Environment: real
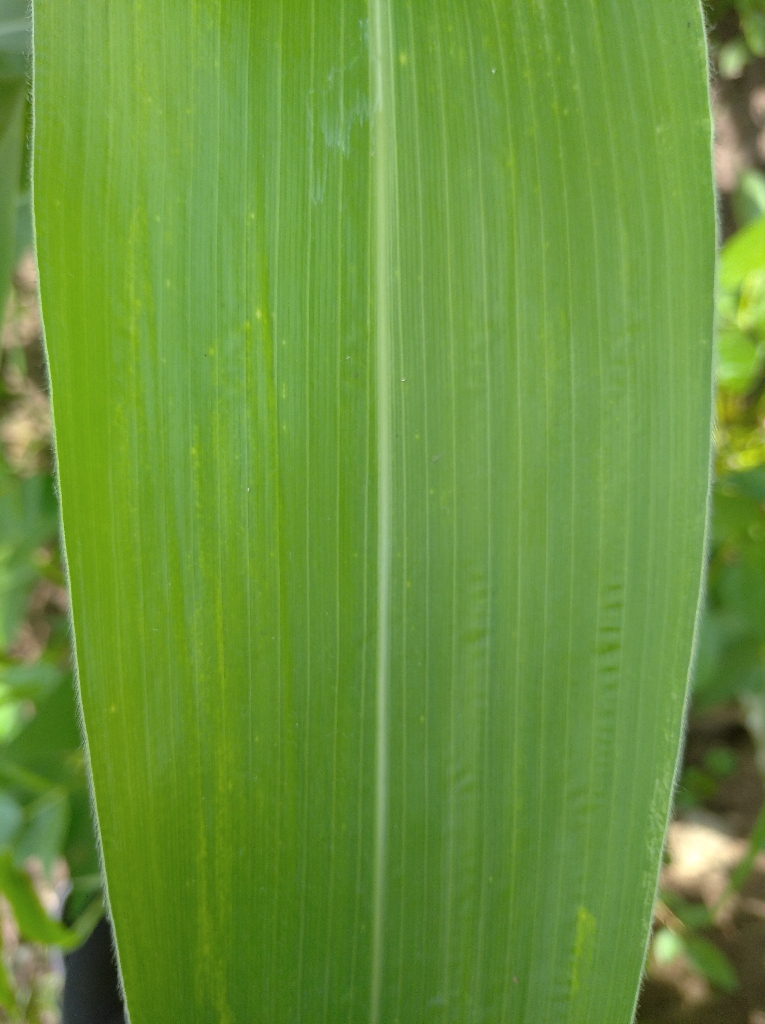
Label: healthy